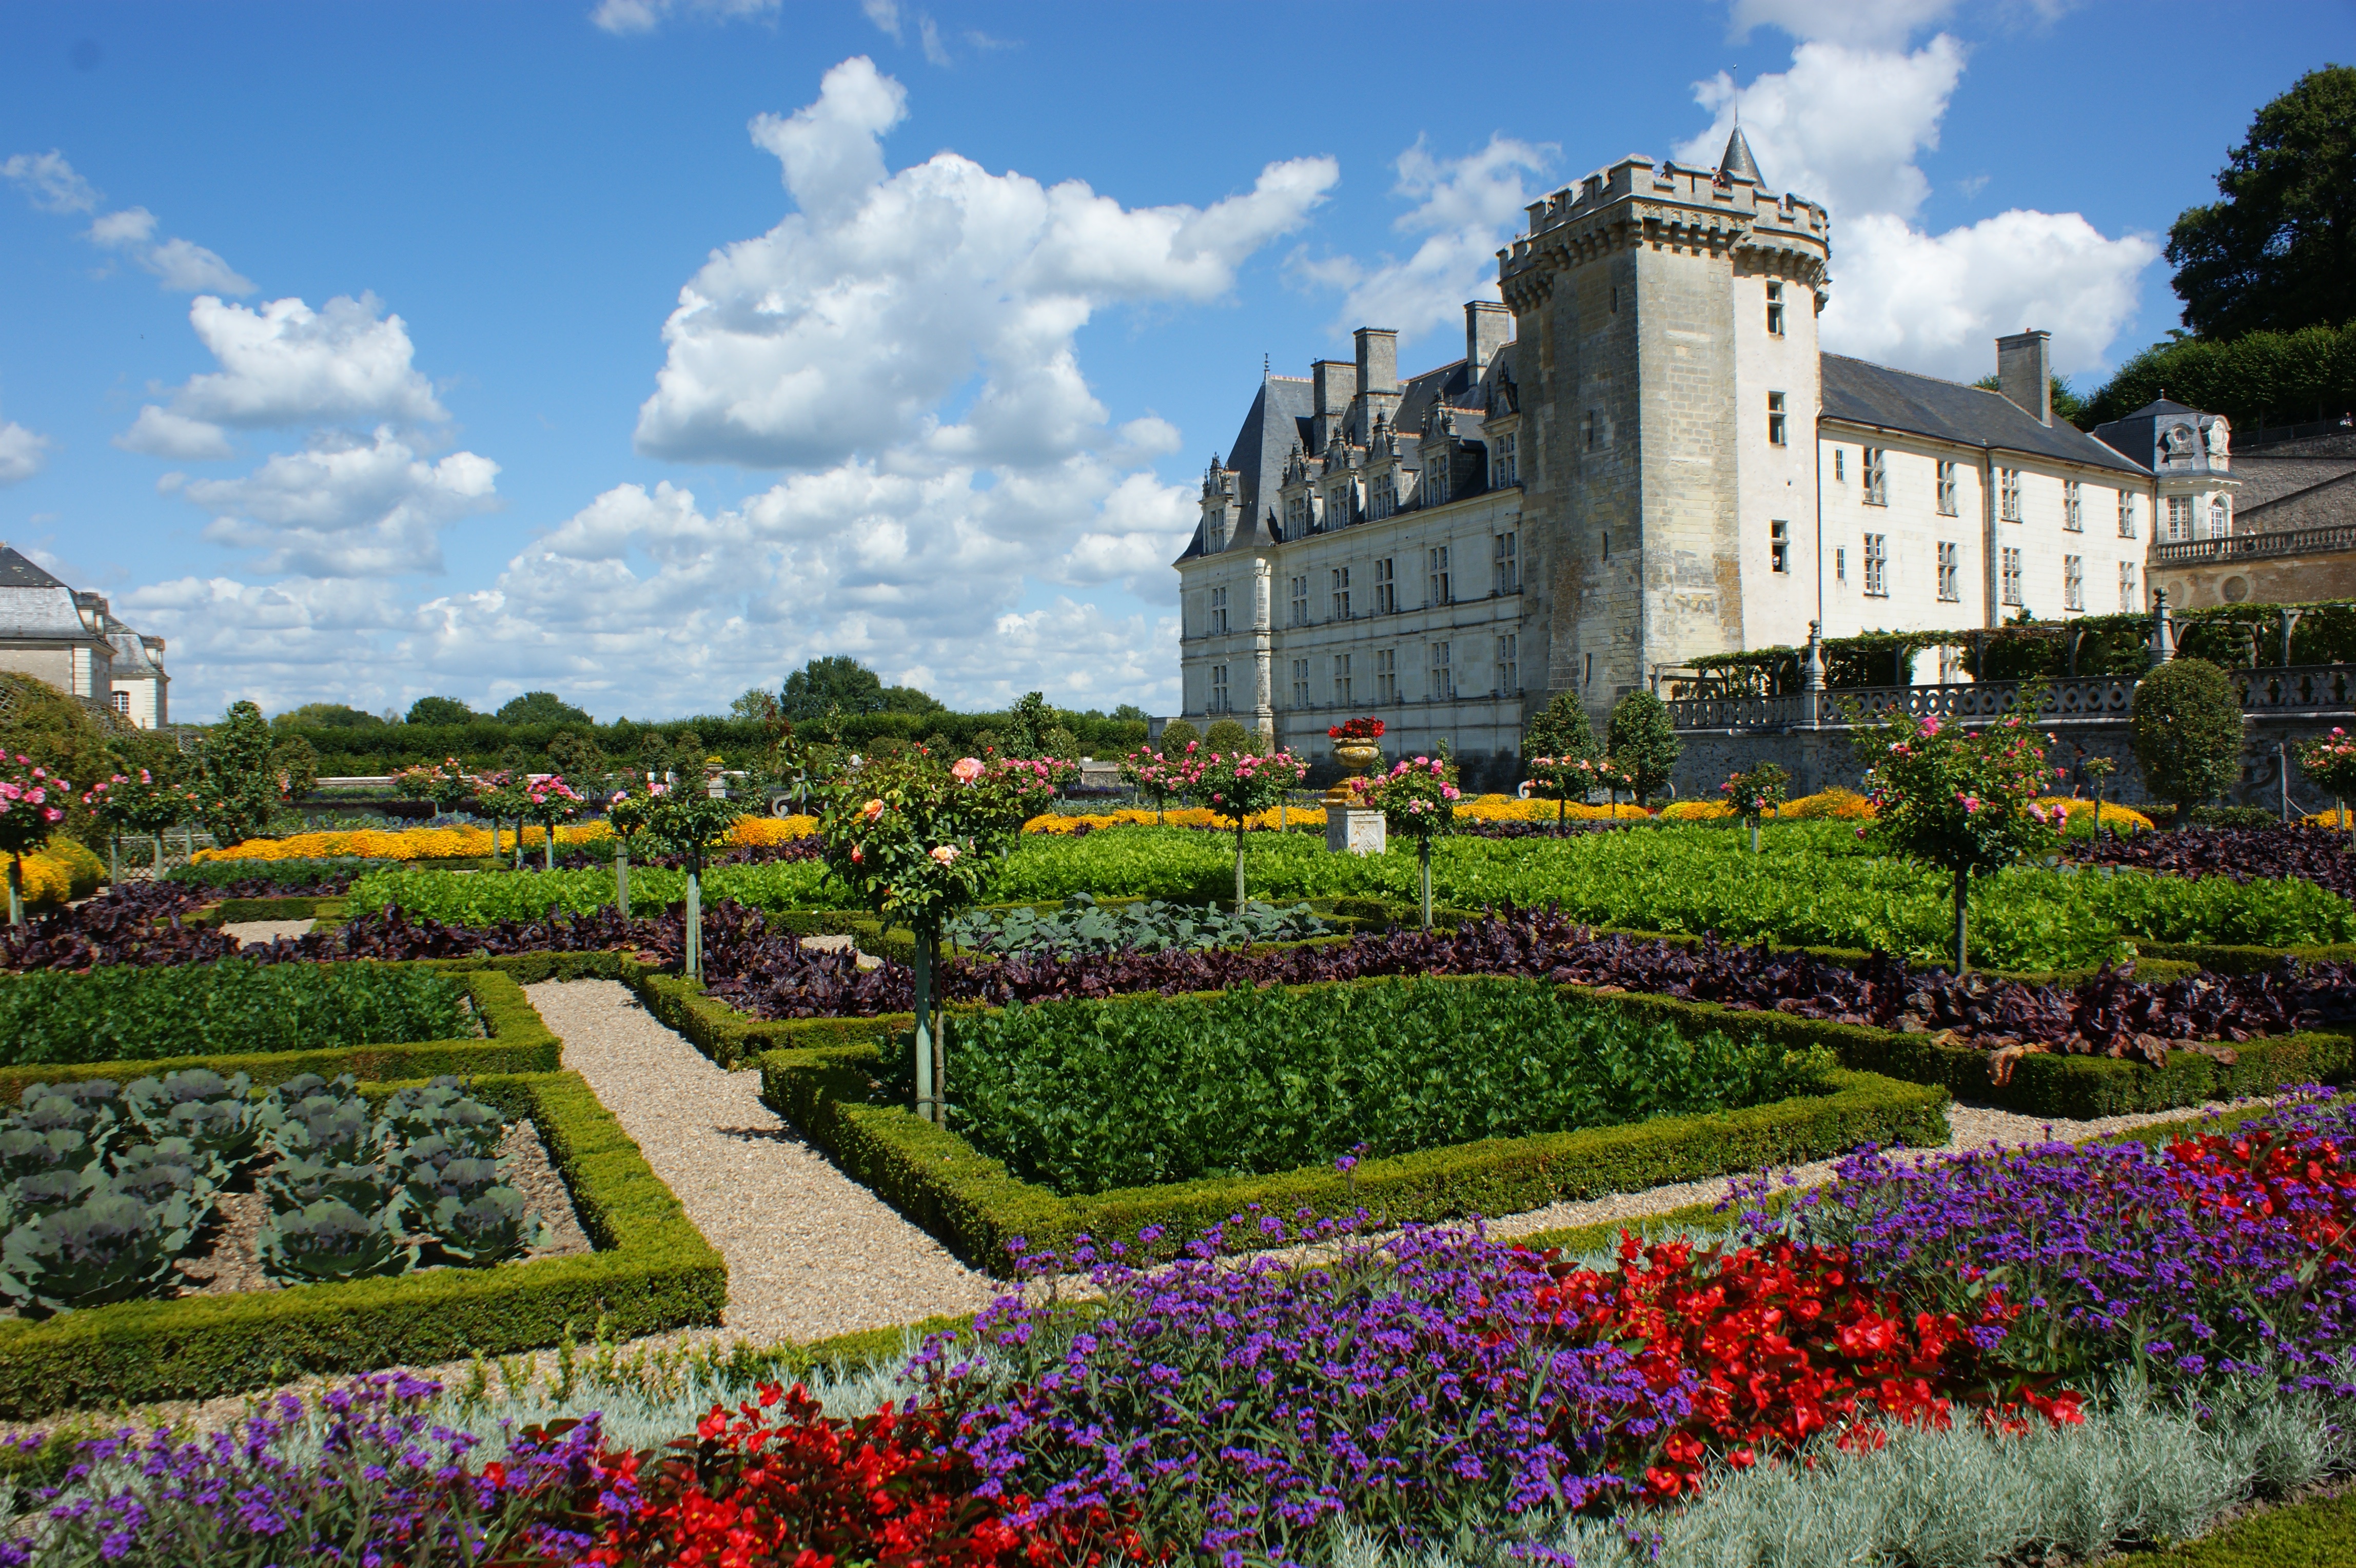
landscape, nature, light, cloud, architecture, sky, sun, field, lawn, flower, chateau, palace, monument, summer, france, spring, green, red, park, holiday, castle, garden, tourism, flowers, french, poppy, estate, flowering, loire, rural area, fleurs des champs, villandry